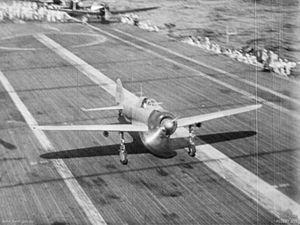
Un avion de chasse est un avion militaire conçu pour intercepter les avions adverses et ainsi assurer la maîtrise du ciel. Il peut par exemple s'agir de détruire des bombardiers ennemis afin de les empêcher d'atteindre leurs cibles, ou d'éliminer du ciel les chasseurs de l'adversaire pour protéger ses propres avions d'attaque.
Le Mitsubishi A6M est un chasseur-bombardier japonais léger embarqué utilisé par la Marine impériale japonaise de 1940 à 1945.